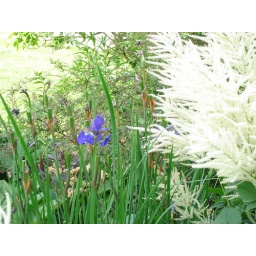
Aruncus dioicus flowers to right. Iris sibirica to left - in bog bed